Nichols (TV series)

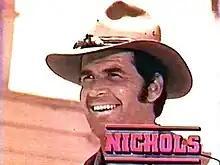
James Garner in title card screenshot

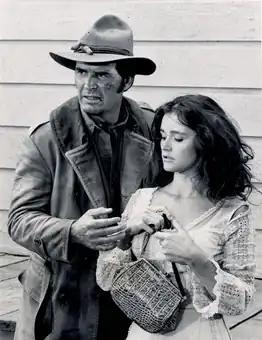

Nichols (also known as James Garner as Nichols) is an American Western television series starring James Garner. It was first broadcast in the United States on NBC during the 1971–72 season. Set in the fictional town of Nichols, Arizona, "Nichols" differed from traditional Western series. The time period was 1914, at the beginning of the motorized era and well after the decline of the "Old West". The main character, a sheriff also named Nichols, rode on a motorcycle and in an automobile rather than on the traditional horse. Nichols did not carry a firearm and was generally opposed to the use of violence to solve problems, preferring other means. Margot Kidder played his love interest, a barmaid named Ruth.